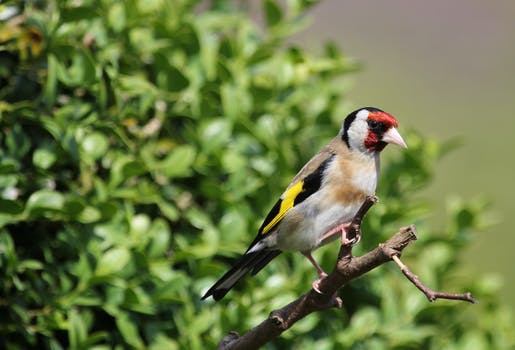
Label: No Watermark